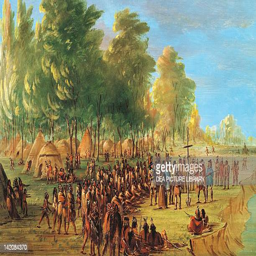
expedition arriving at the source to the river in painting by painting artist